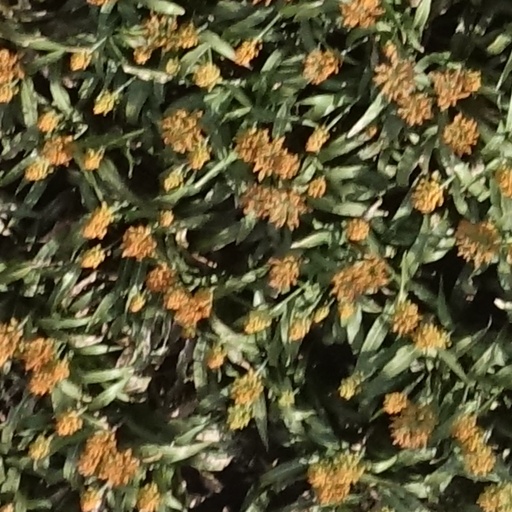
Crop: sorghum